Nelson Antonio Denis

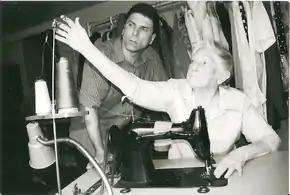
Nelson Denis and his mother, Sarah

In 1994, Denis entered into a controversial relationship with the Almighty Latin King and Queen Nation. While jogging along the FDR Drive, he ran into a group of 500 Latin Kings and recruited them into his campaign for the State Assembly.